Battle of Piedmont

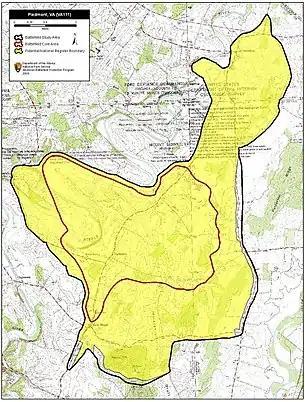
Map of Piedmont Battlefield core and study areas by the American Battlefield Protection Program.

The Battle of Piedmont resulted from Lt. Gen. Ulysses S. Grant's 1864 initiative to keep U.S. forces on the offensive and prevent Confederates from shuttling troops from one region to another. In the Shenandoah Valley, Grant had originally placed German-born general Franz Sigel in command, however, following Sigel's defeat at New Market on May 15, Grant relieved him and placed Maj. Gen. David Hunter in command of the United States Army of the Shenandoah on May 21.